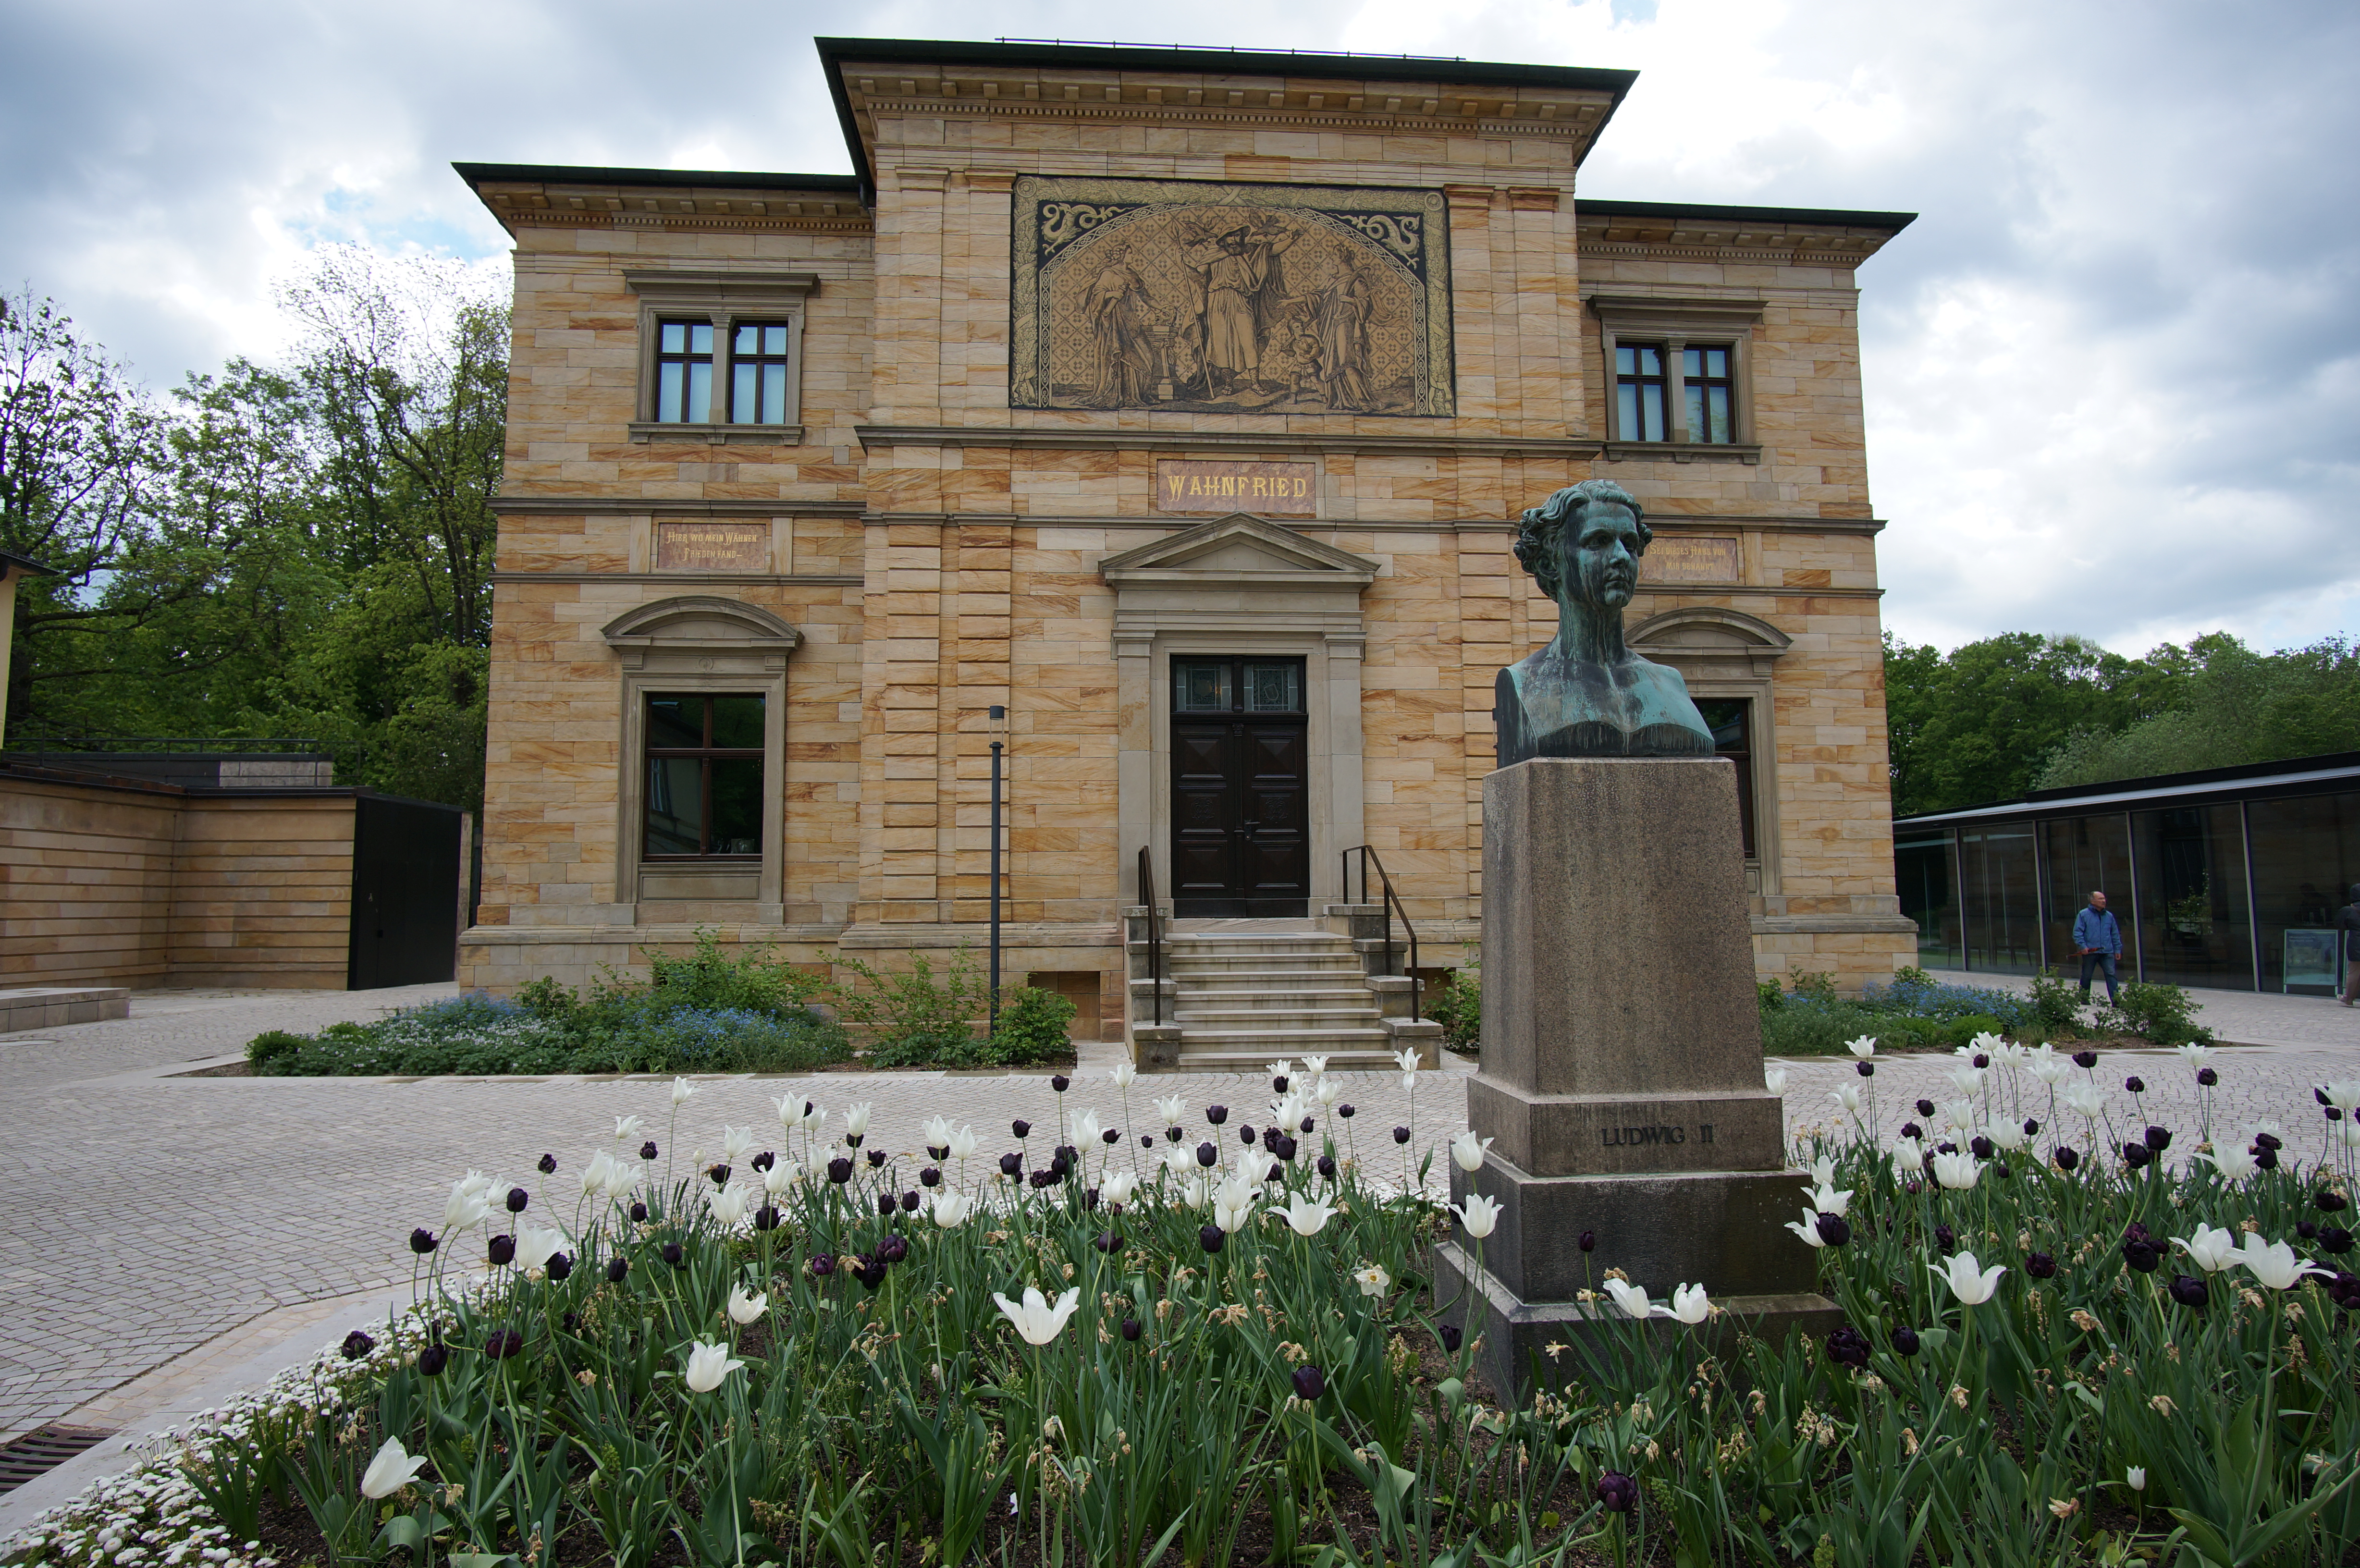
architecture, monument, facade, church, chapel, 2016, memorial, germany, deutschland, walimex, 12mm, samyang, sony, bayern, tourist attraction, estate, nex, nex6, lenstagged, steffenzahn, samyang12mm, walimex12mm, bayreuth